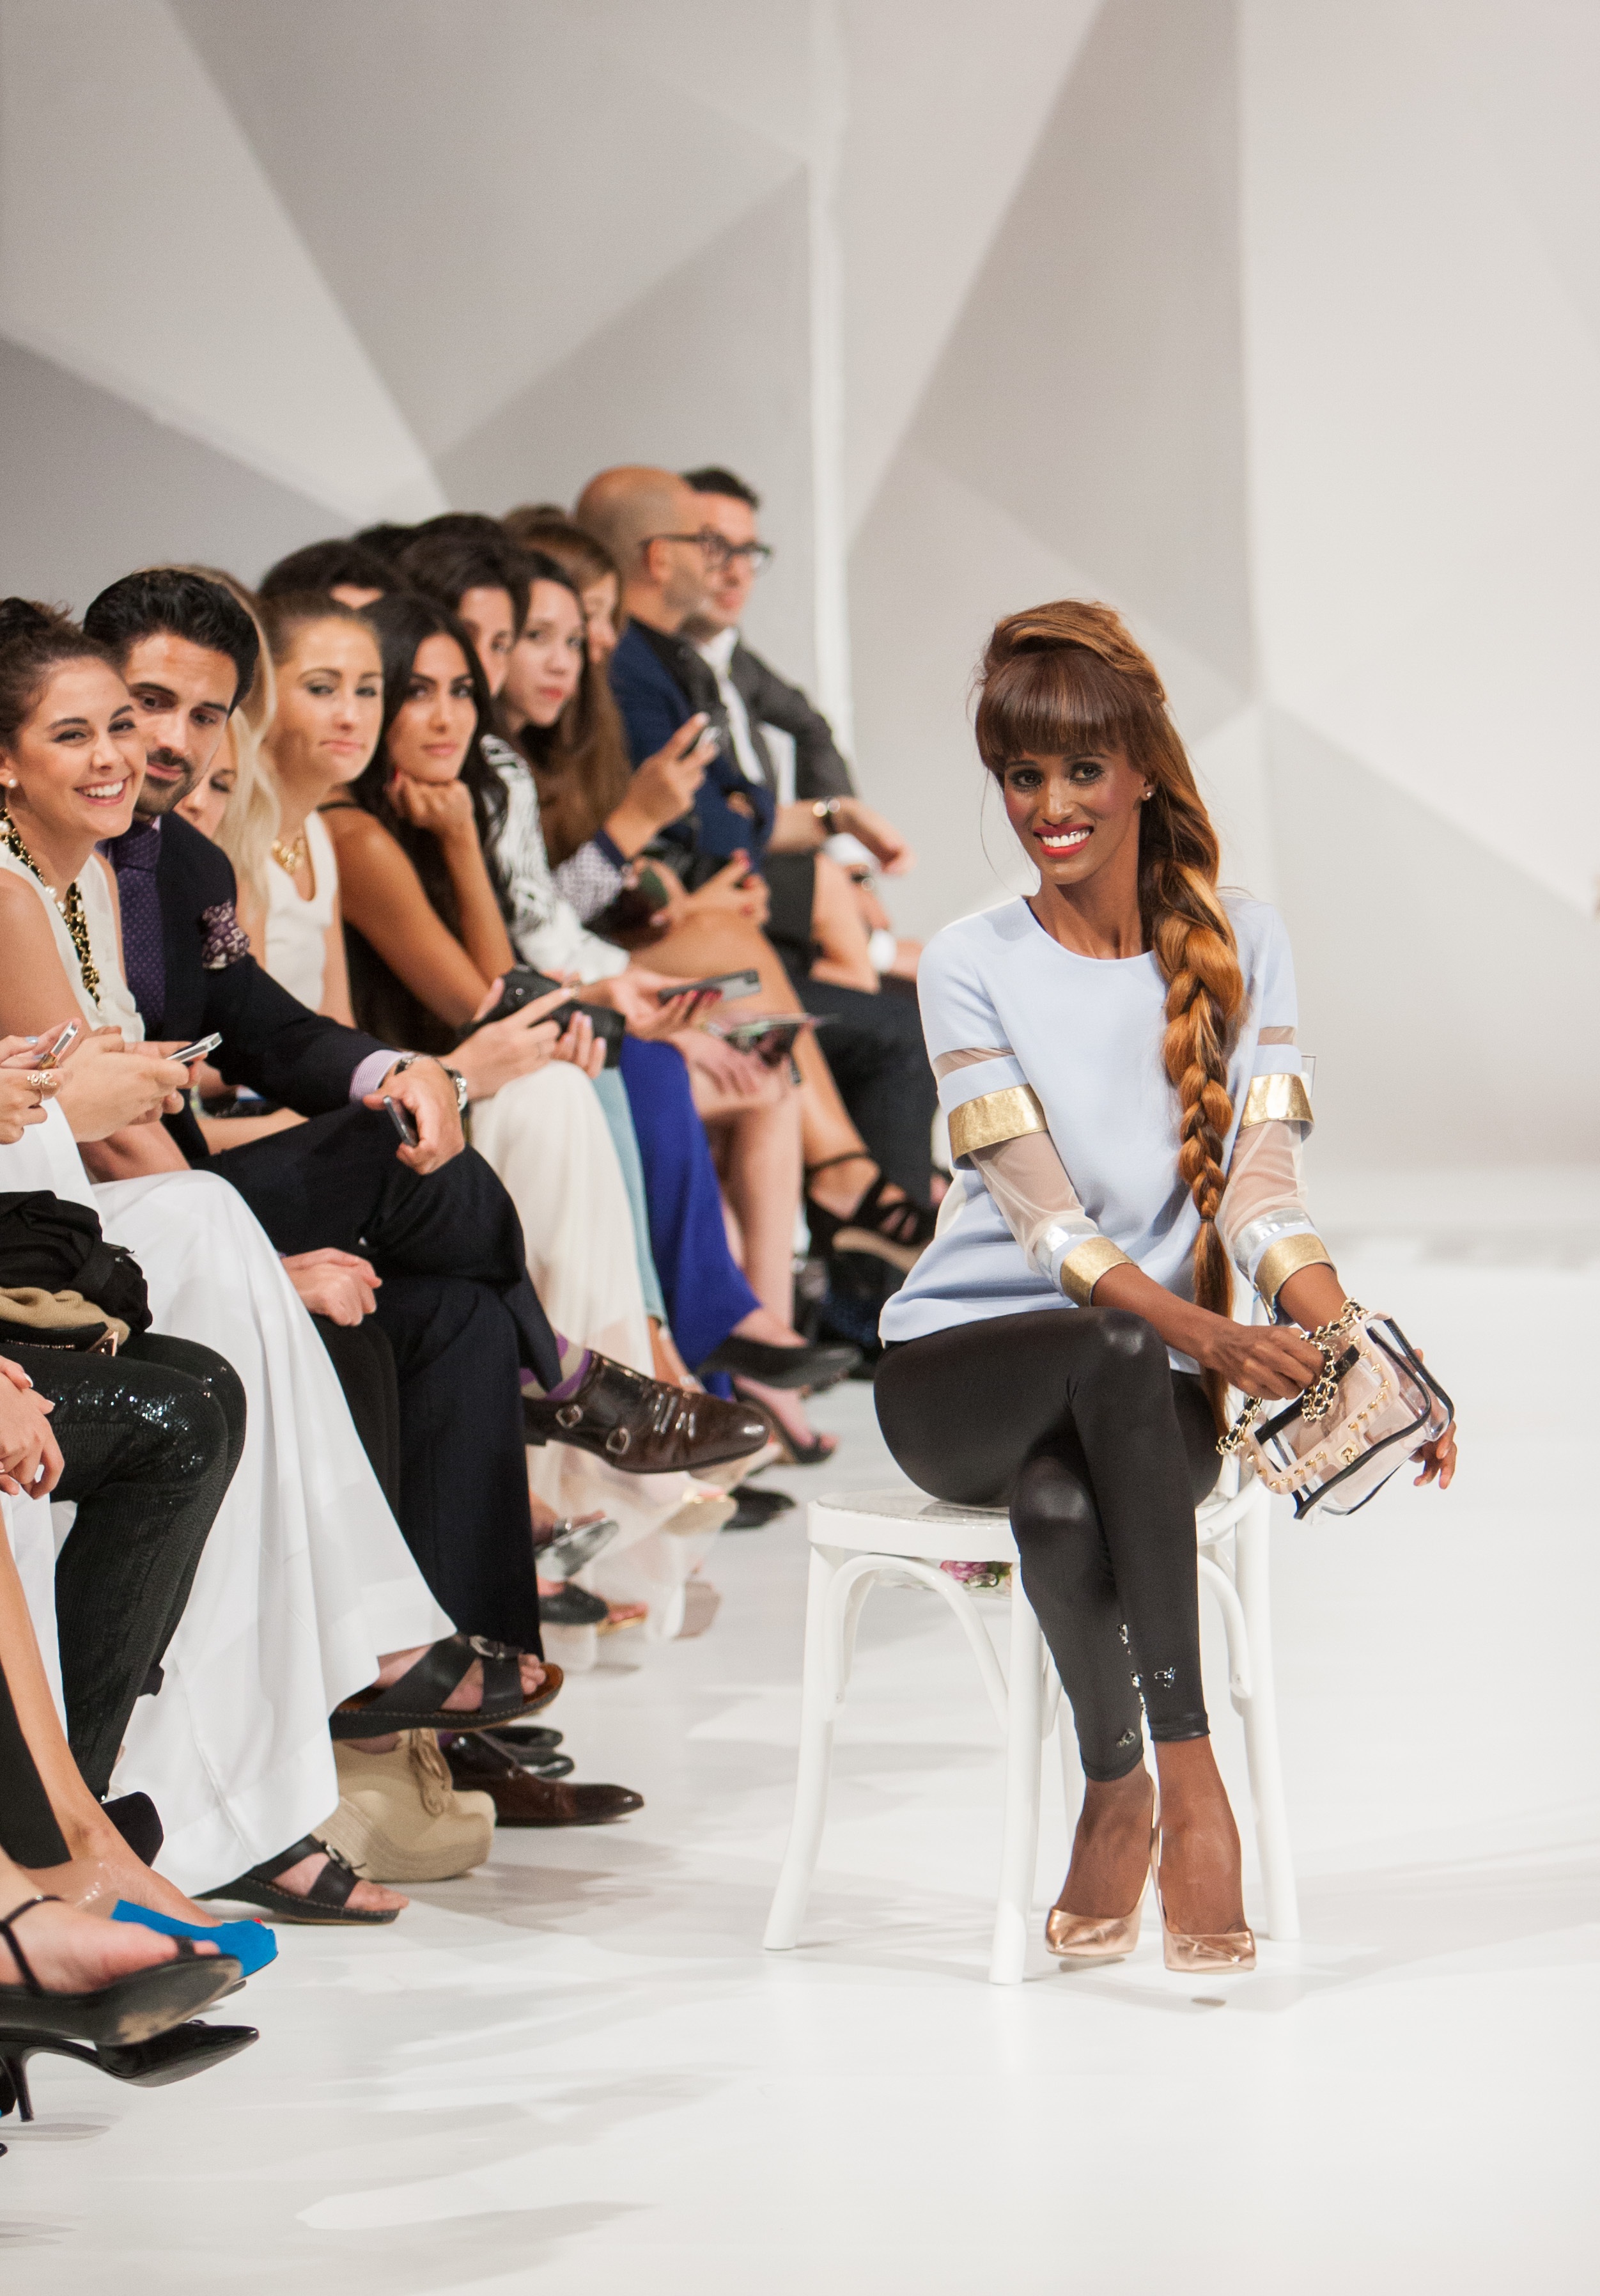
girl, woman, female, model, spring, collection, fashion, clothing, catwalk, designer, dress, design, women, runway, style, elegant, clothes, elegance, wear, gorgeous, stylish, vogue, fashionable, fashion design, fashion show